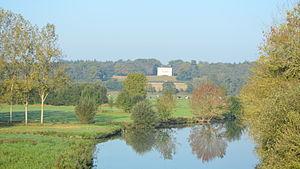
Château de Granville - Port-Saint-Père (Loire-Atlantique)
L'Acheneau est une rivière française de la Loire-Atlantique, dans la région Pays de la Loire, alimentée par le Lac de Grand-Lieu et un affluent en rive gauche de la Loire.